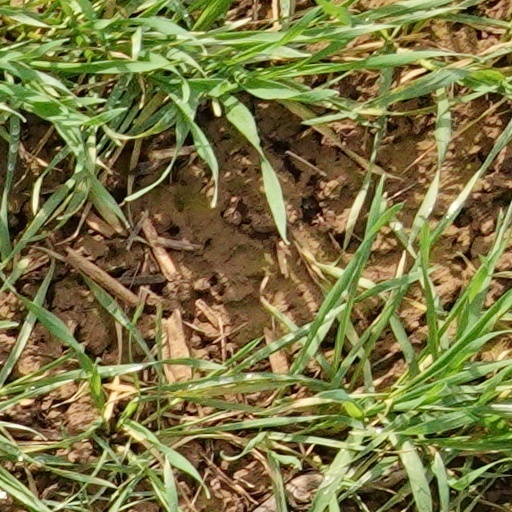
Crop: wheat